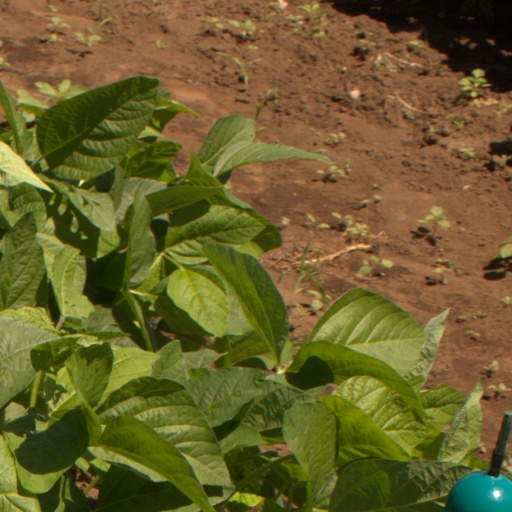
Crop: soybean